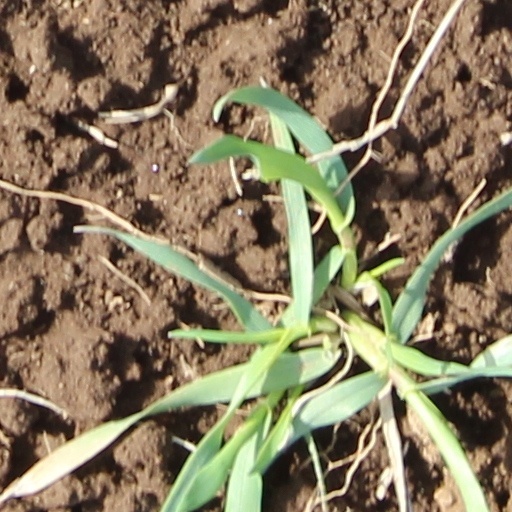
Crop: wheat